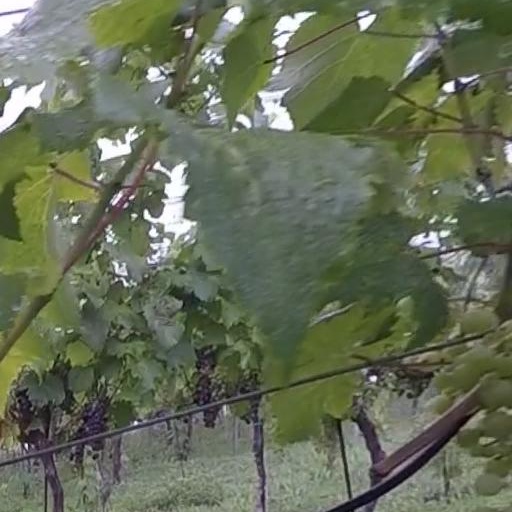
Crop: grape